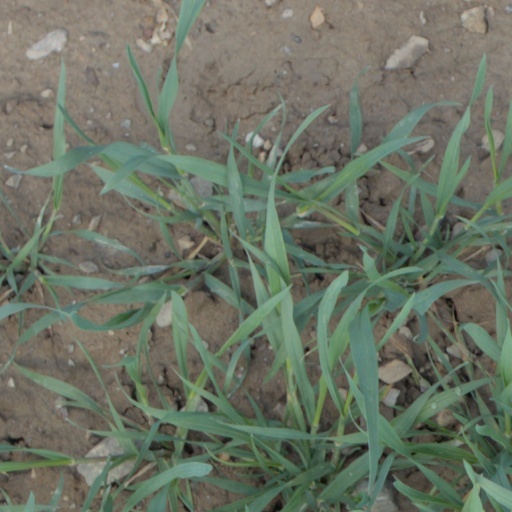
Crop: wheat